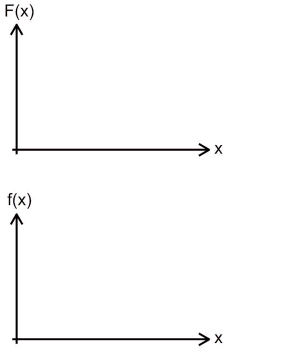
En mathématiques, l'intégration est le fait de calculer une intégrale. C'est aussi une des deux branches du calcul infinitésimal, appelée également calcul intégral, l'autre étant le calcul différentiel.